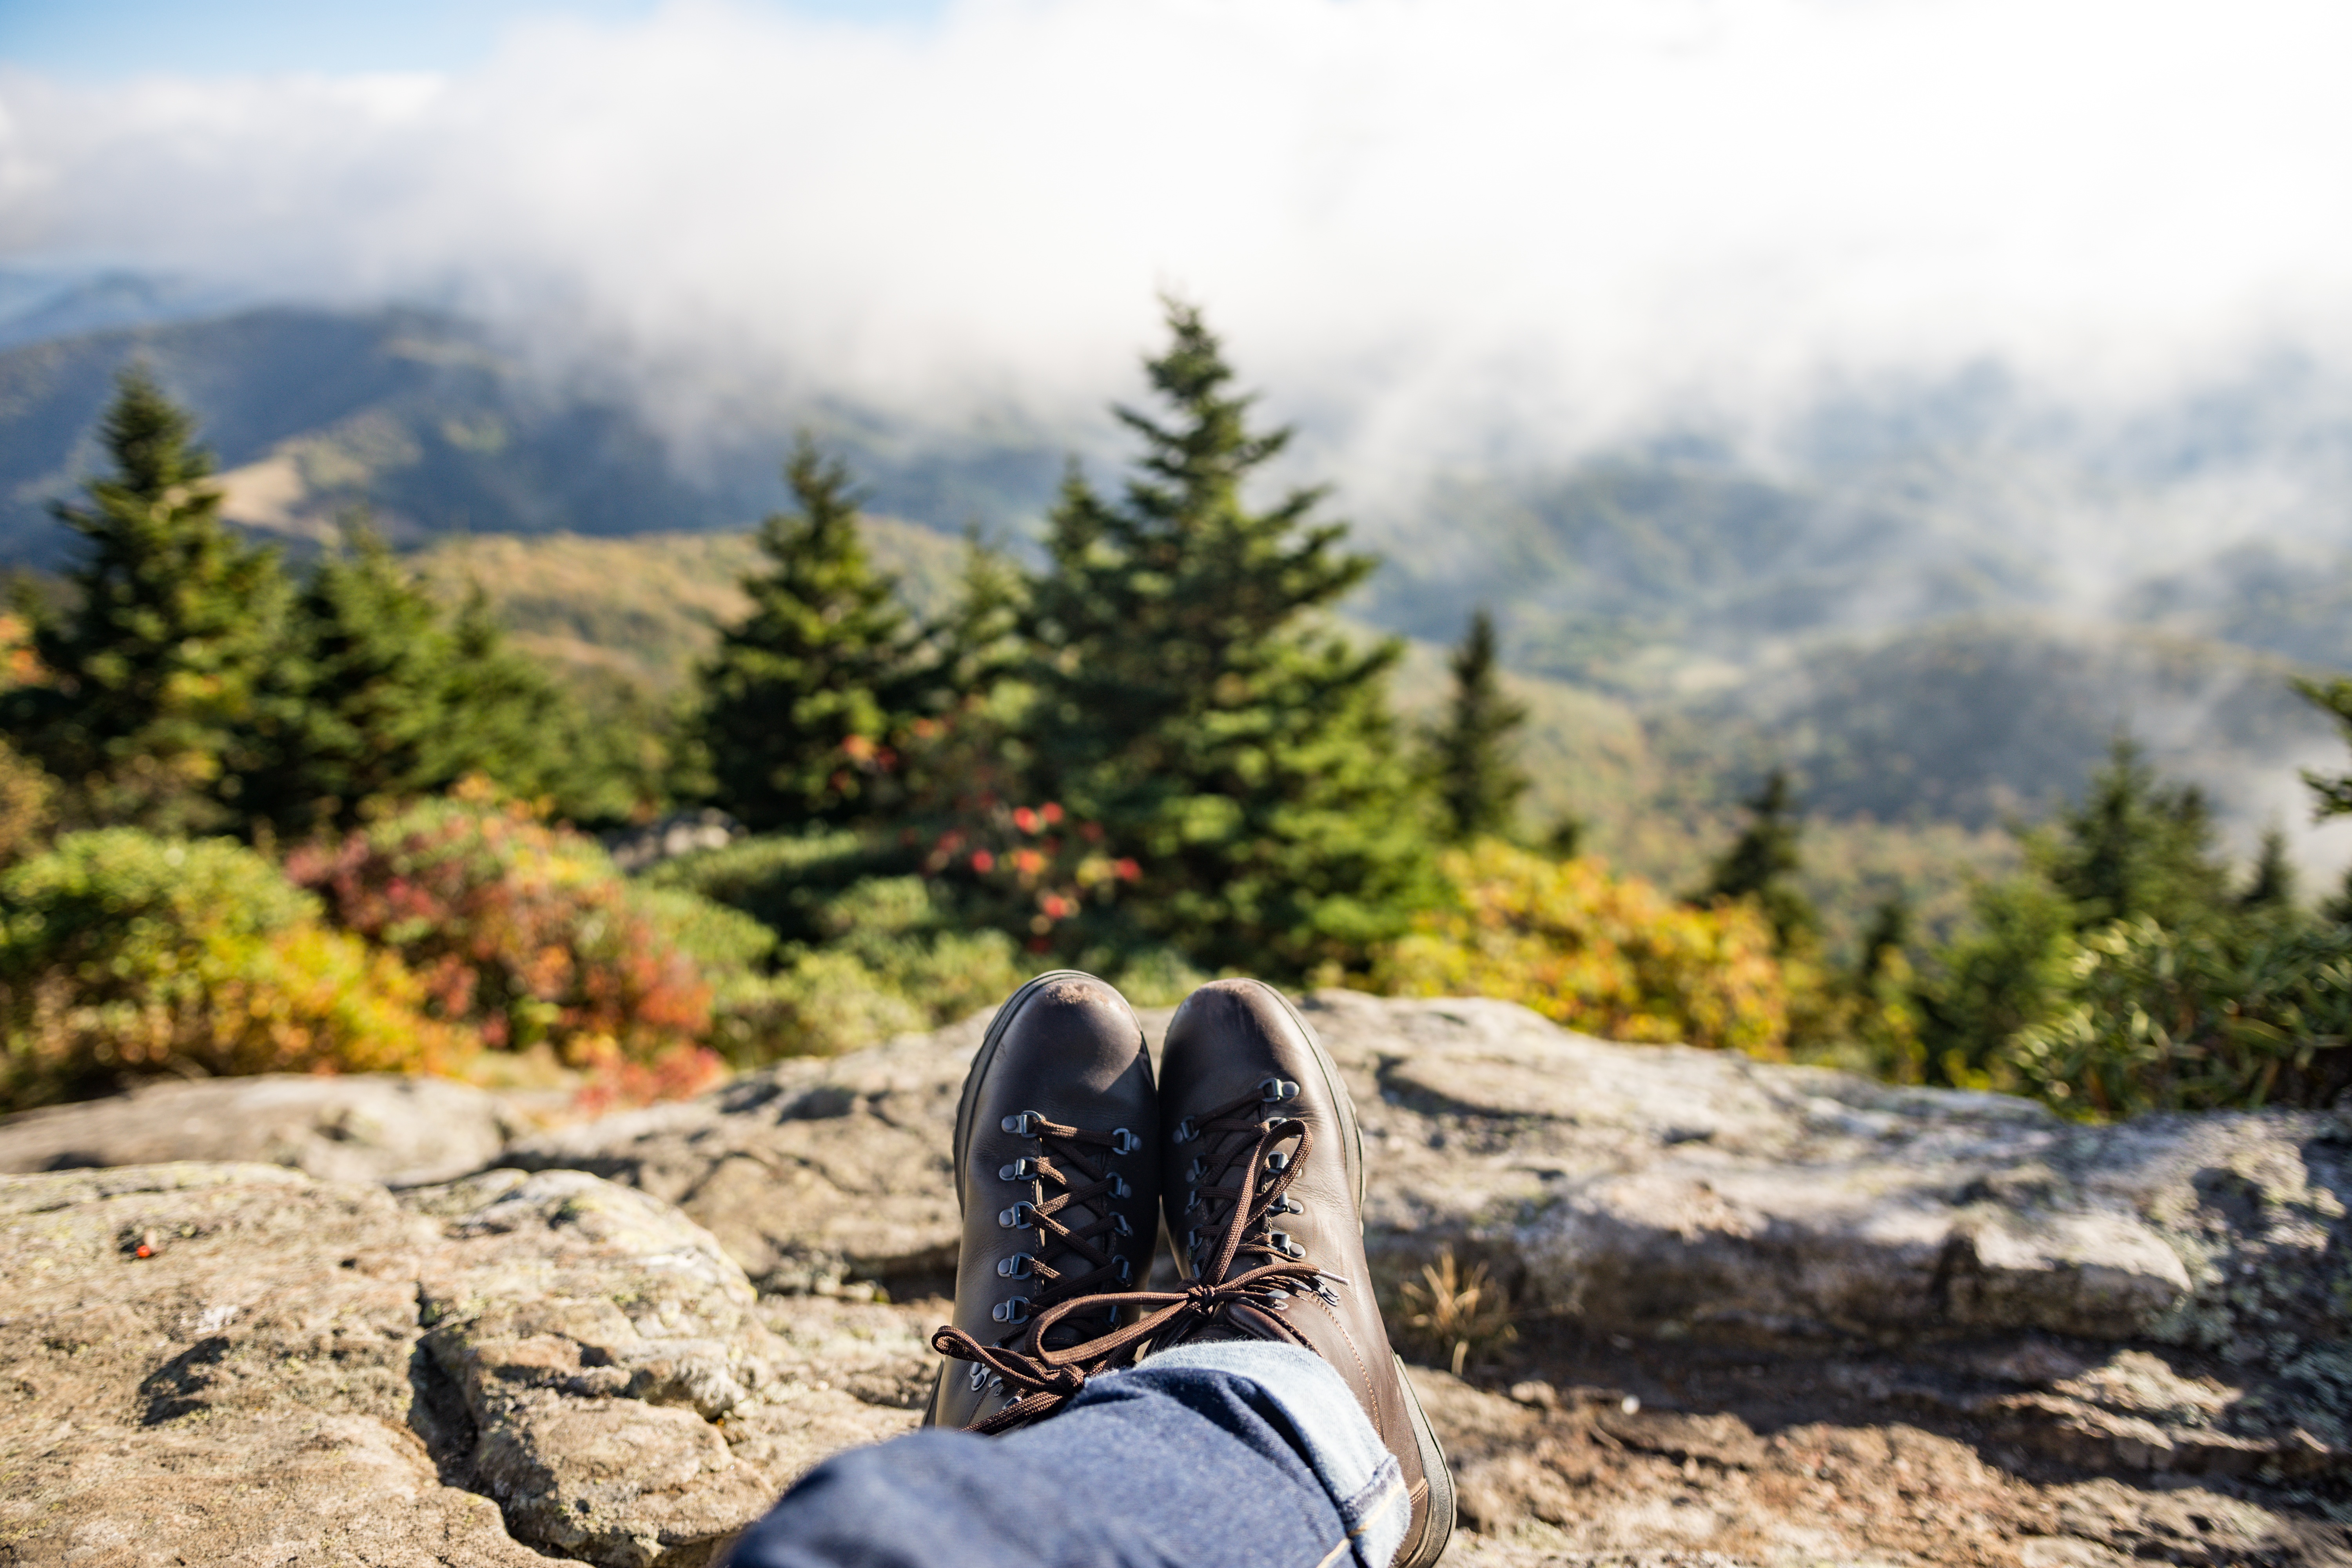
tree, forest, rock, wilderness, walking, shoe, mountain, feet, adventure, recreation, boot, autumn, outdoor recreation